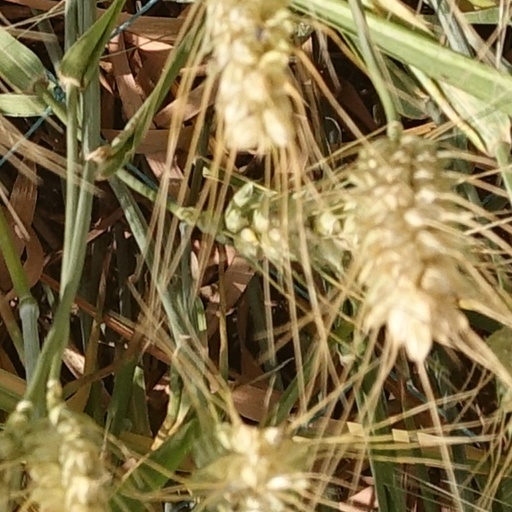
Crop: wheat